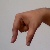
The image shows a hand gesture representing the letter 'Q' in Indian Sign Language.